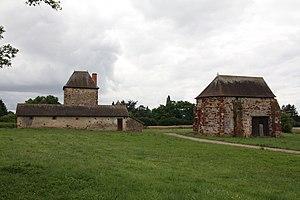
Ancien prieuré Notre-Dame à Reugny, France
Reugny est une commune française, située dans le département de l'Allier en région Auvergne-Rhône-Alpes.